Louise Hanson-Dyer

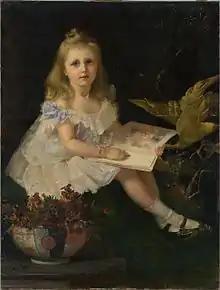
" Louise, daughter of the Hon. L. L. Smith" by Tom Roberts, 1888

Jeff Hanson remarried and, when he died in 1971, his widow Margarita continued running Éditions de l'Oiseau-Lyre till 1996. In 1986, Margarita left the collection of early European music, Classical imprints, manuscripts and scores to Melbourne University.